Stefan Frei

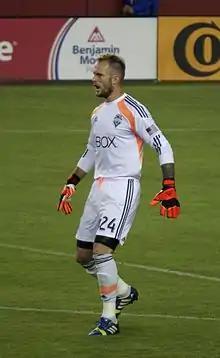
Frei playing for Seattle Sounders FC in 2014

Stefan Frei (born 20 April 1986) is a Swiss professional footballer who plays as a goalkeeper for Major League Soccer club Seattle Sounders FC. Born in Switzerland, Frei moved with his family to the United States as a teenager. He has spent his entire professional career playing in Major League Soccer.